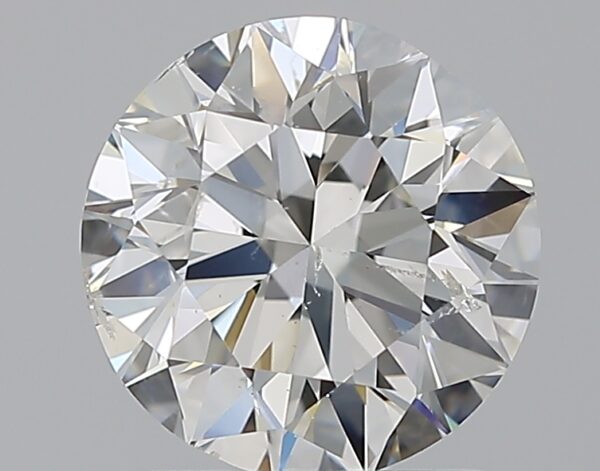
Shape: round
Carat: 1.5
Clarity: SI2
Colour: H
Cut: VG
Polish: EX
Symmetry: GD
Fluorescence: N
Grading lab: GIA
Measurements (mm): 7.09 x 7.22 x 4.59